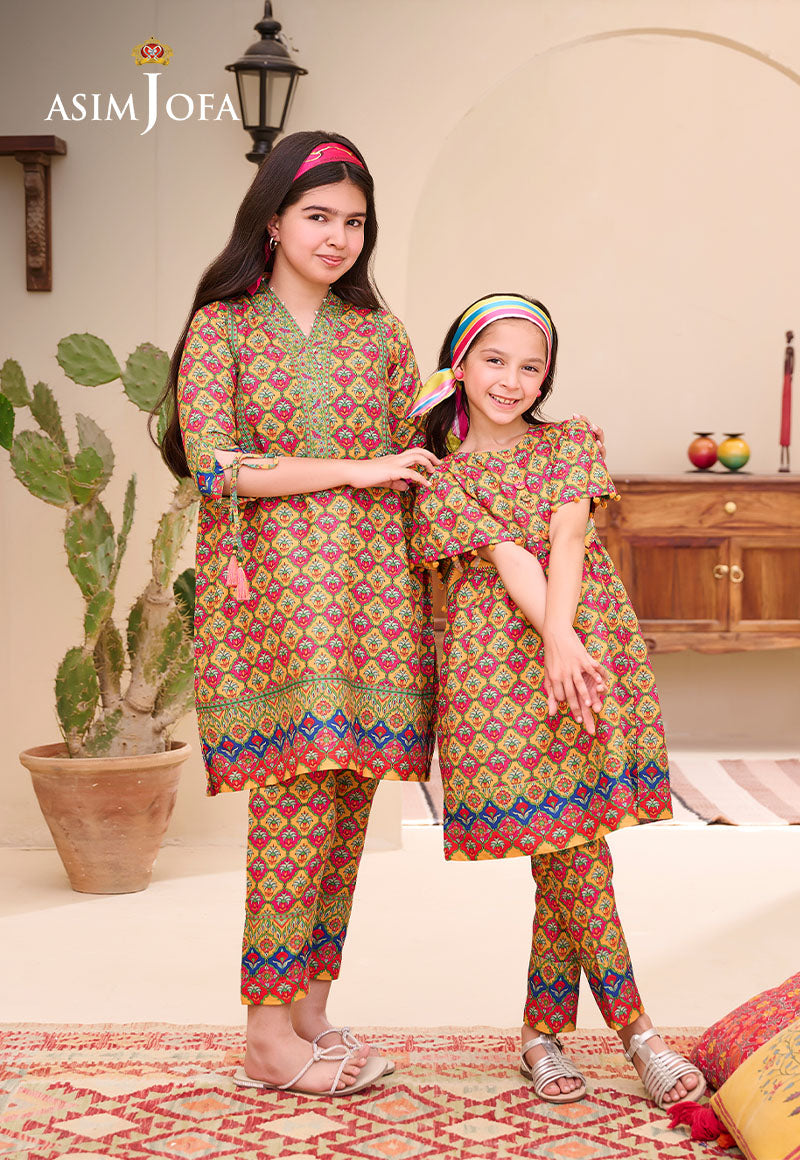
multi asimia three piece set for girls